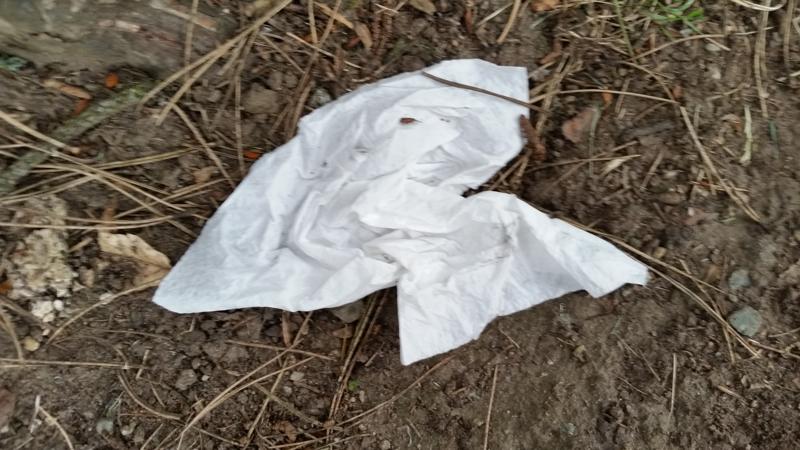
Waste category: trash